Tyrone Mings

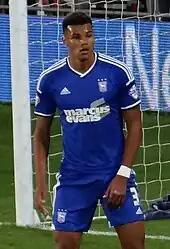
Mings playing for Ipswich Town in 2014

Mings signed for Ipswich Town in December 2012 after a short trial for a fee of £10,000 and an agreement for Ipswich to play a pre-season friendly game against Chippenham. On 4 May 2013, Mings made his debut for Ipswich on the last day of the 2012–13 season against Burnley. He went into the 2013–14 season as the back up left-back behind Aaron Cresswell, although he did start the opening game of the season due to Cresswell's suspension. On 4 January 2014, Mings started an FA Cup tie against Preston North End at right-back instead of his usual left-back role. He made 18 appearances during the season, making 6 starts and 12 substitute appearances.